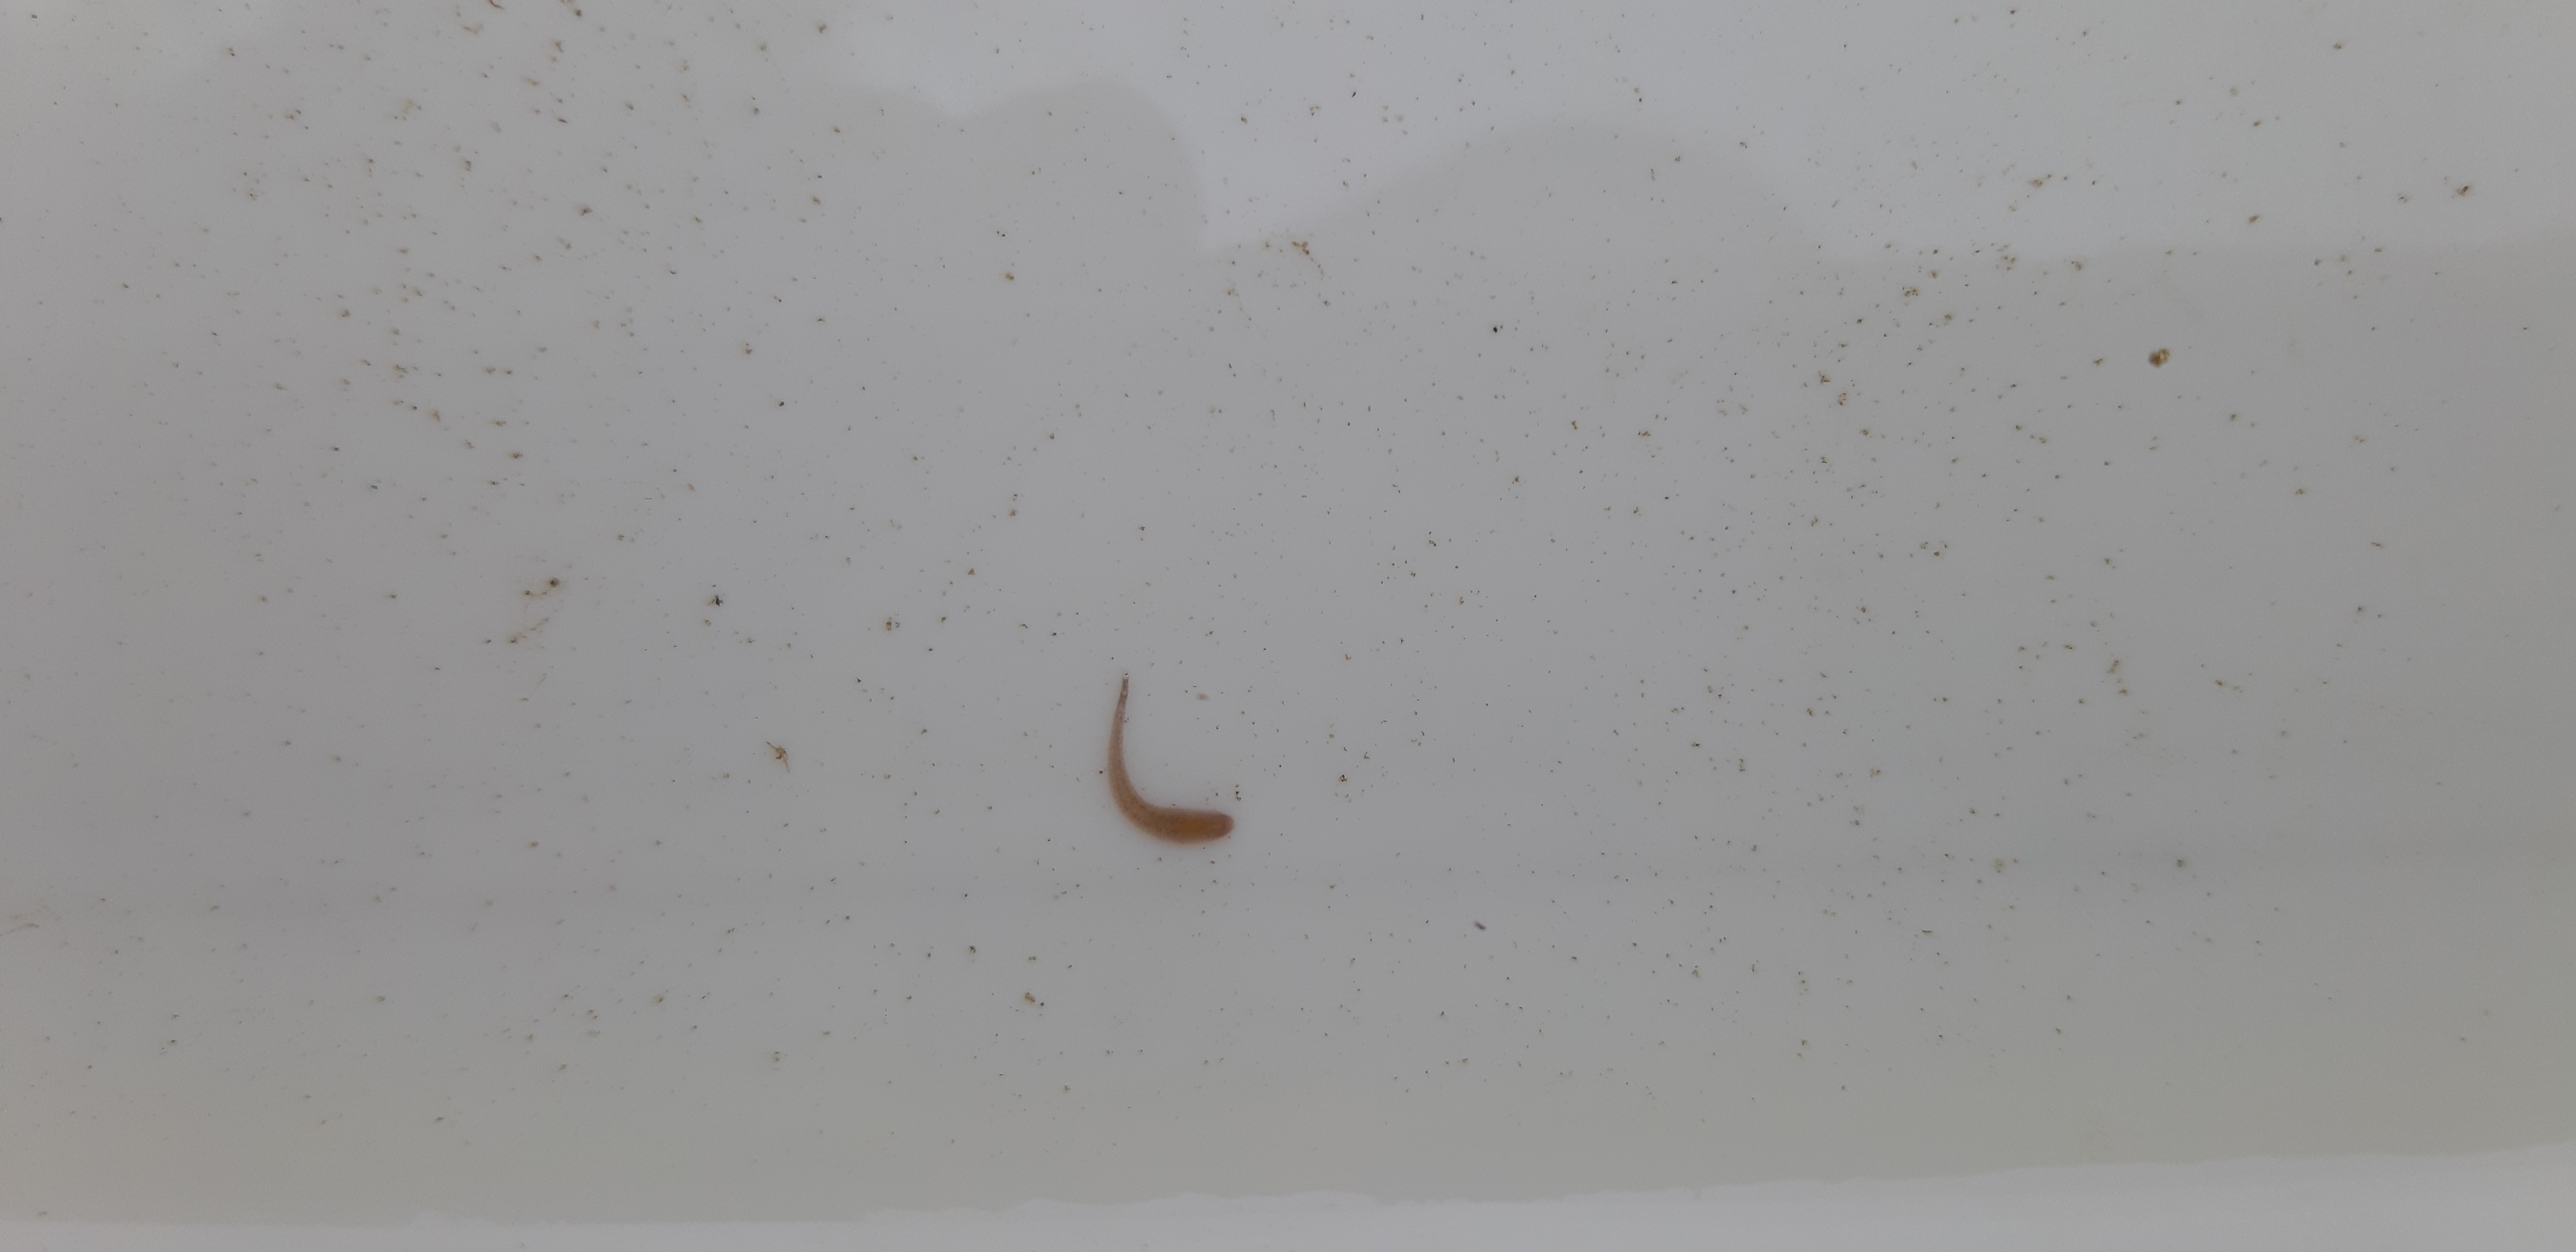
Macroinvertebrate group: leeches